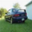
Label: automobile